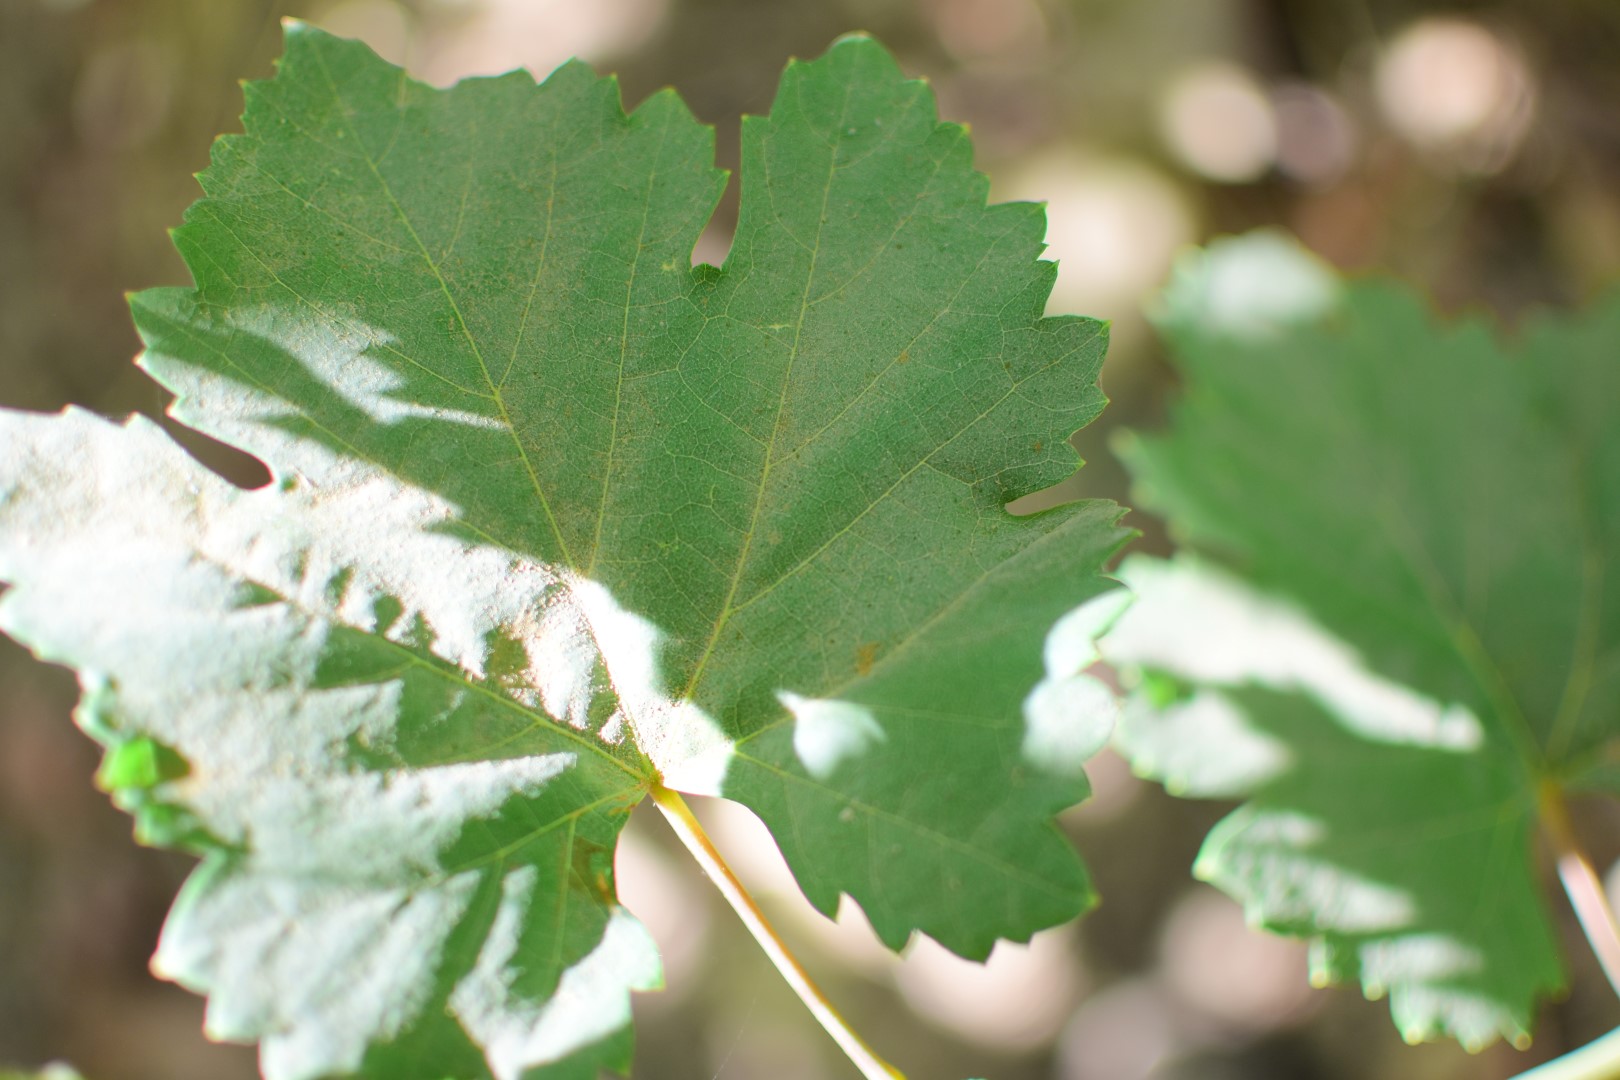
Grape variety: Frinsi